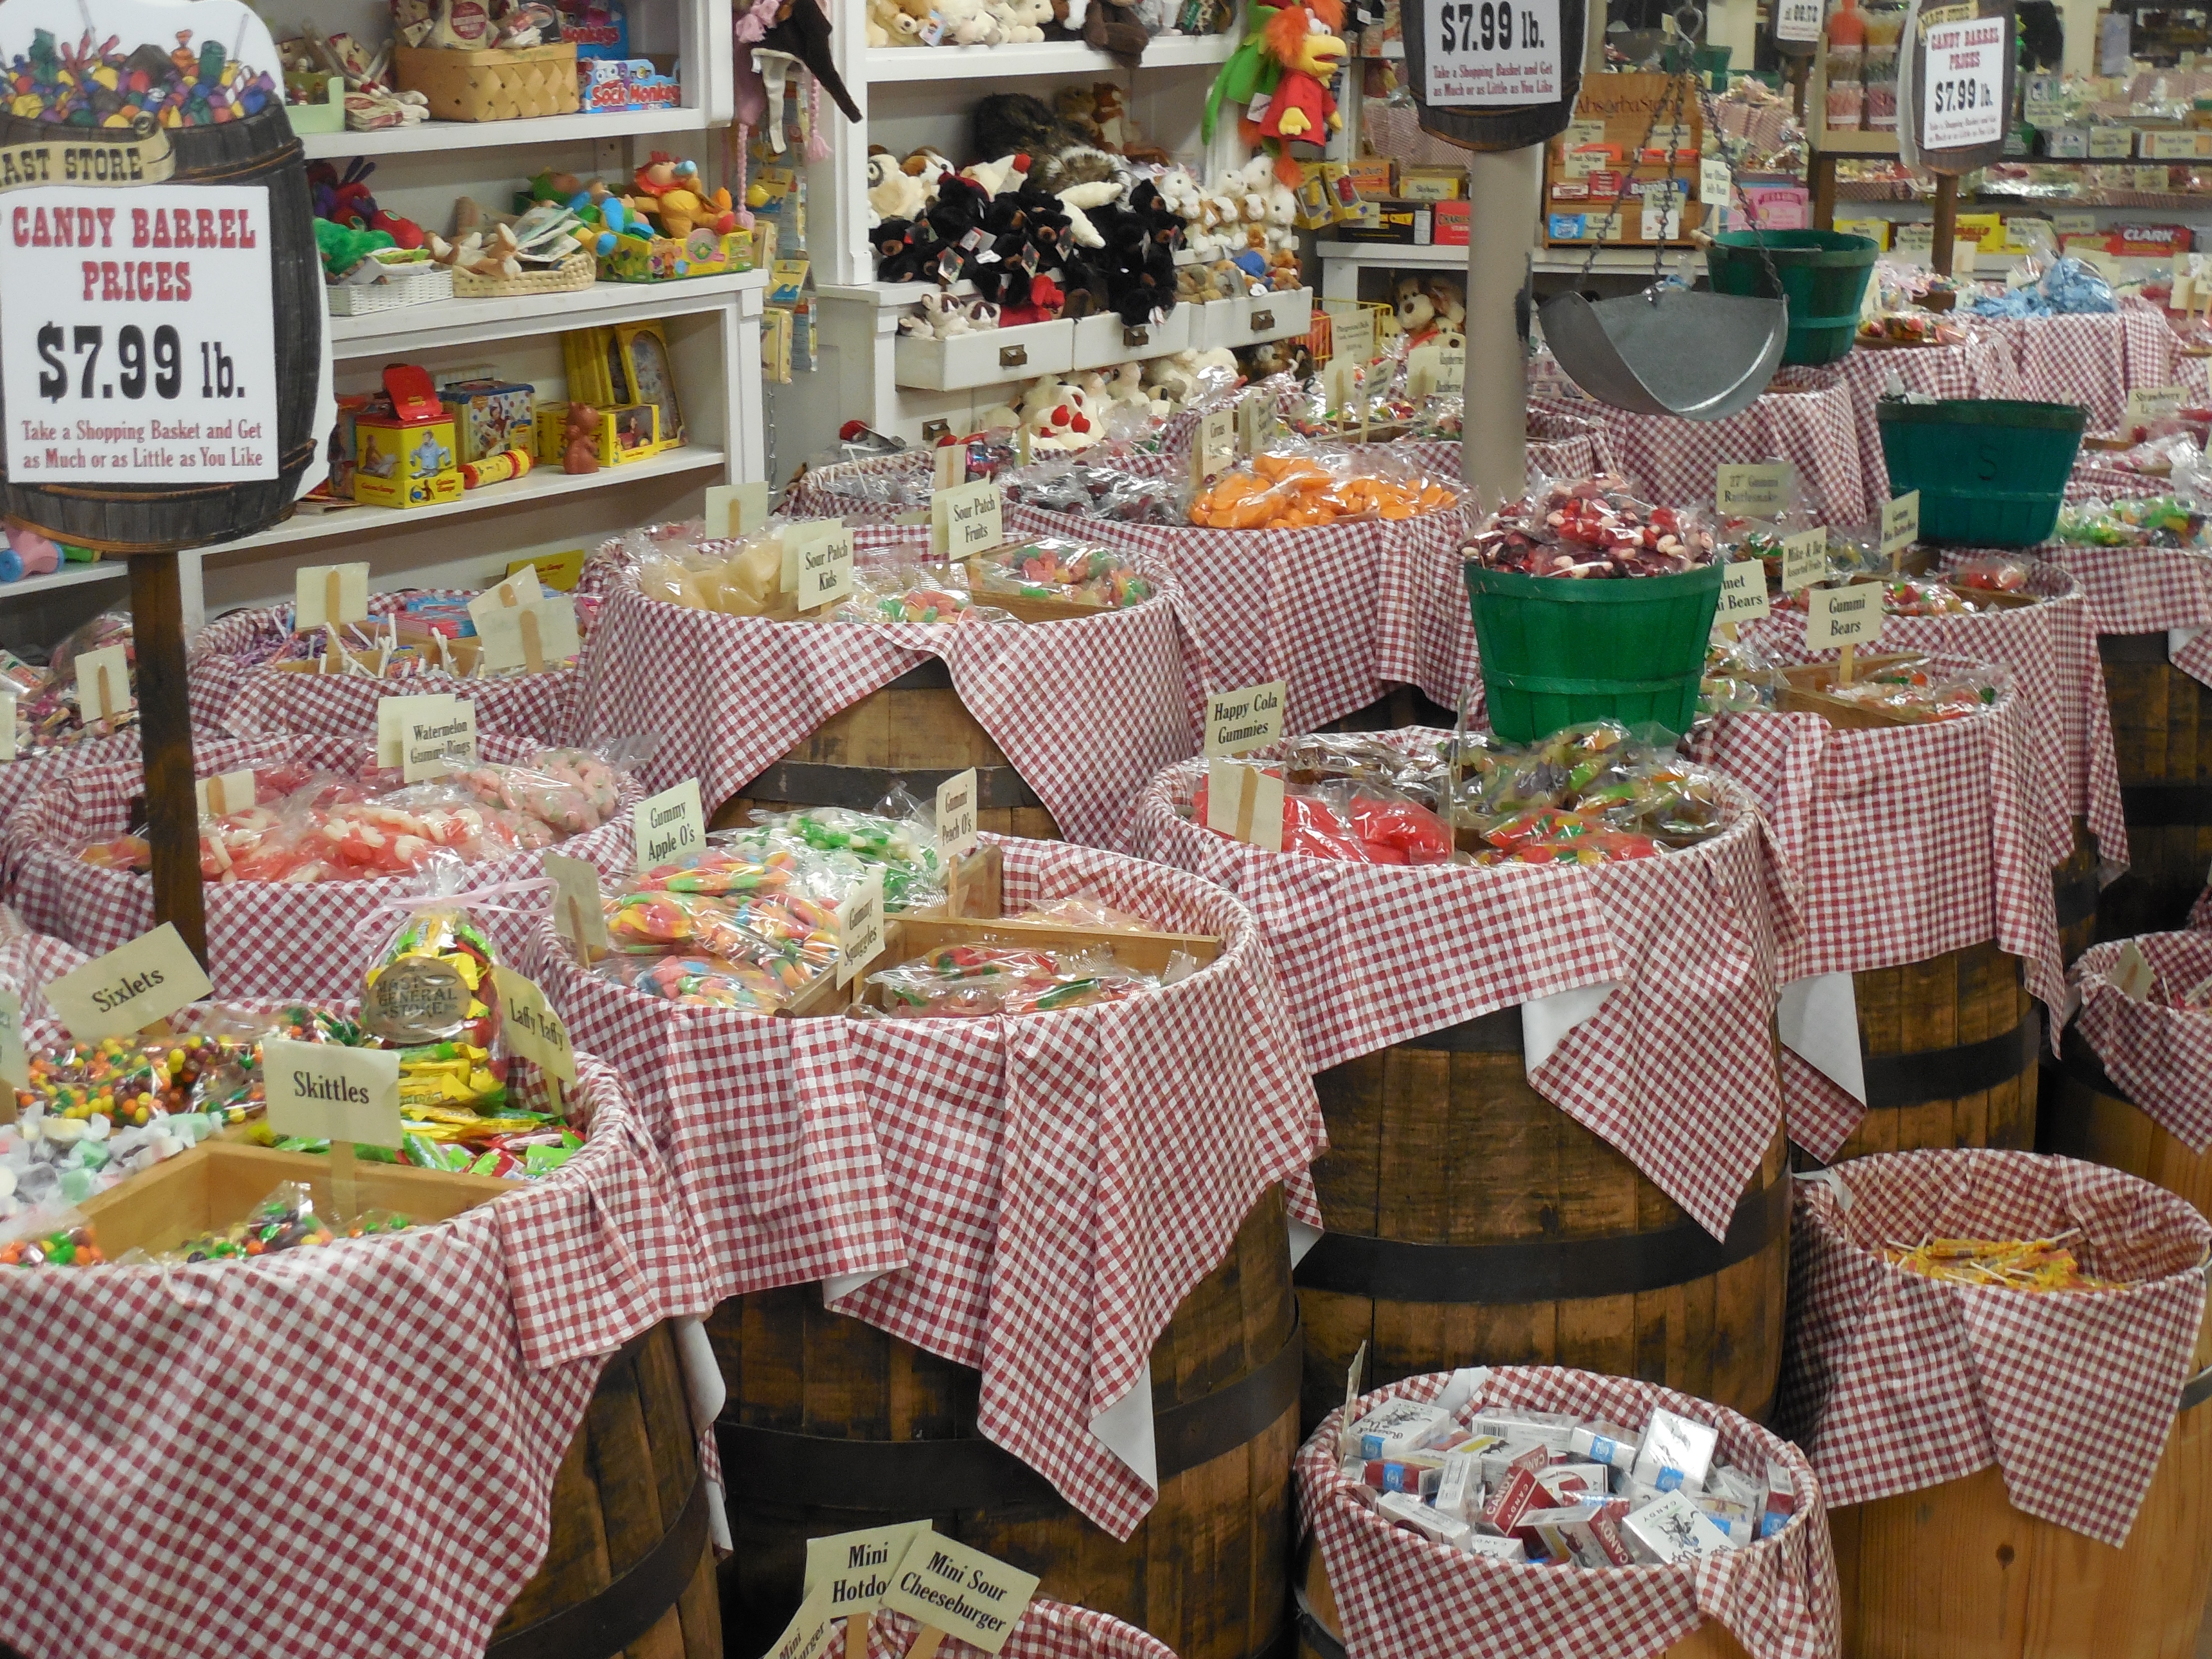
white, sweet, city, bar, shop, food, green, vendor, brown, bazaar, market, marketplace, business, yellow, chocolate, snack, cookie, dessert, indulgence, delicious, temptation, cake, barrel, strawberry, public space, cocoa, art, sugar, bright, tasty, piece, candy, confection, fair, vanilla, barrels, treat, assortment, pound, retail, yummy, taste, confectionery, flavor, fattening, calorie, human settlement, sugary